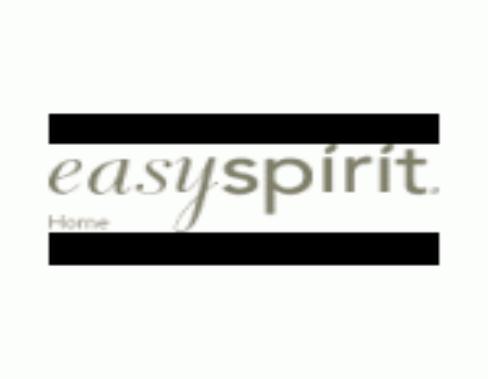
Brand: Easy Spirit
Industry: Clothes